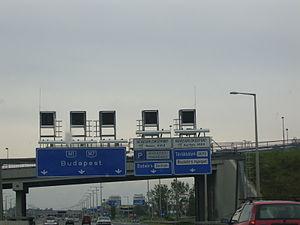
La liste des autoroutes de Hongrie présente les autoroutes mises en service et celles en cours de réalisation ou en projet.